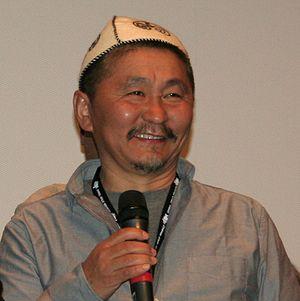
Aktan Arym Kubat (Aktan Abdykalikov) au 17e FICA à Vesoul
Aktan Abdykalykov, appelé Aktan Arym Kubat depuis 2003, est un cinéaste kirghiz, né le 26 mars 1957 à Kountouou, dans le district de Sokuluk, en RSS kirghize.